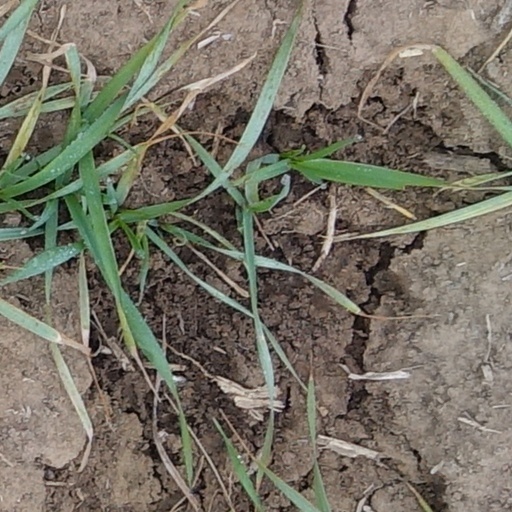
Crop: wheat